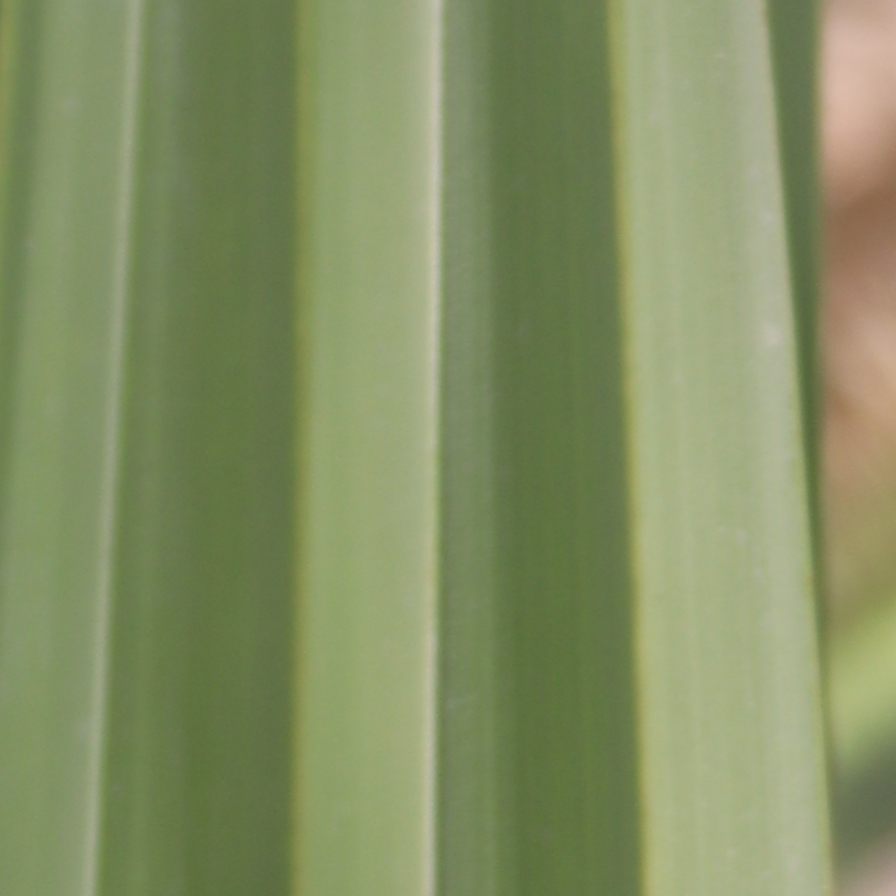
Label: Healthy